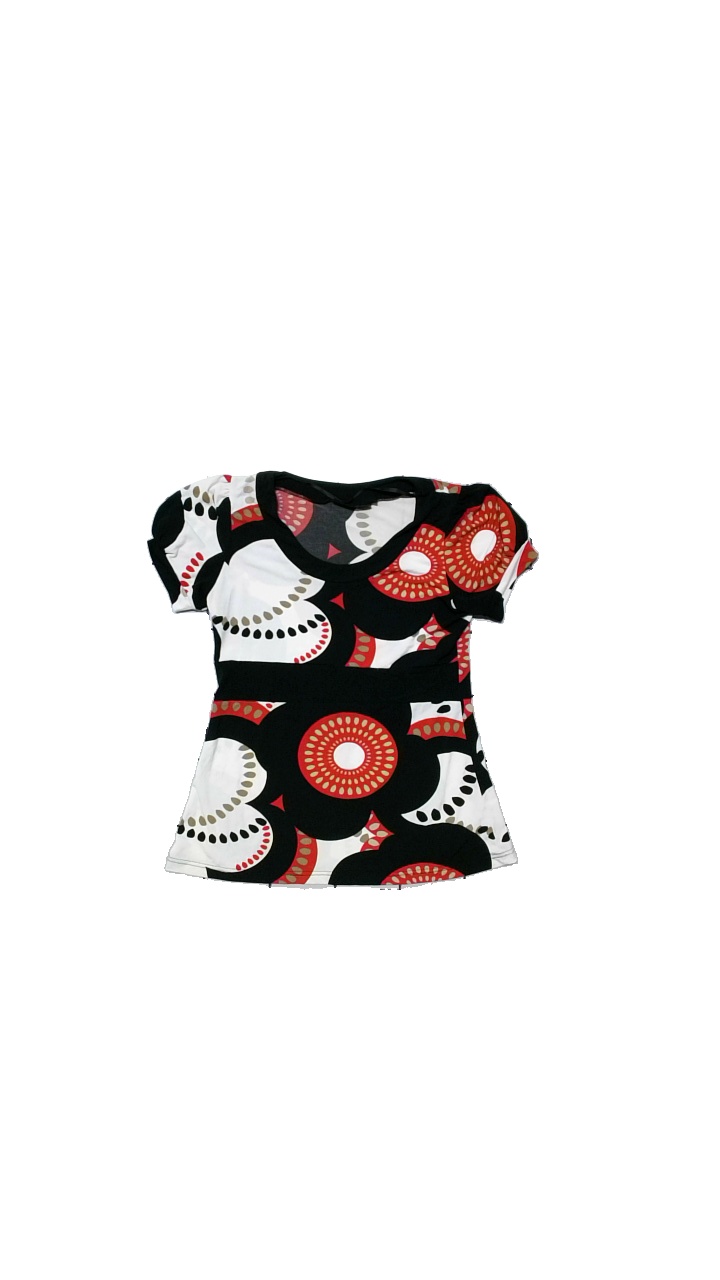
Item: Top (Ladies)
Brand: Kappahl
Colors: Black, Red, Multicolor
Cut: Regular
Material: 95%Polyester,5%Elastan
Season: Summer
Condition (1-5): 2
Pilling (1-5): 4
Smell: Minor
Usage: Export
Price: <50